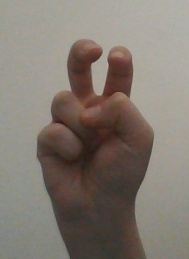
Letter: toot